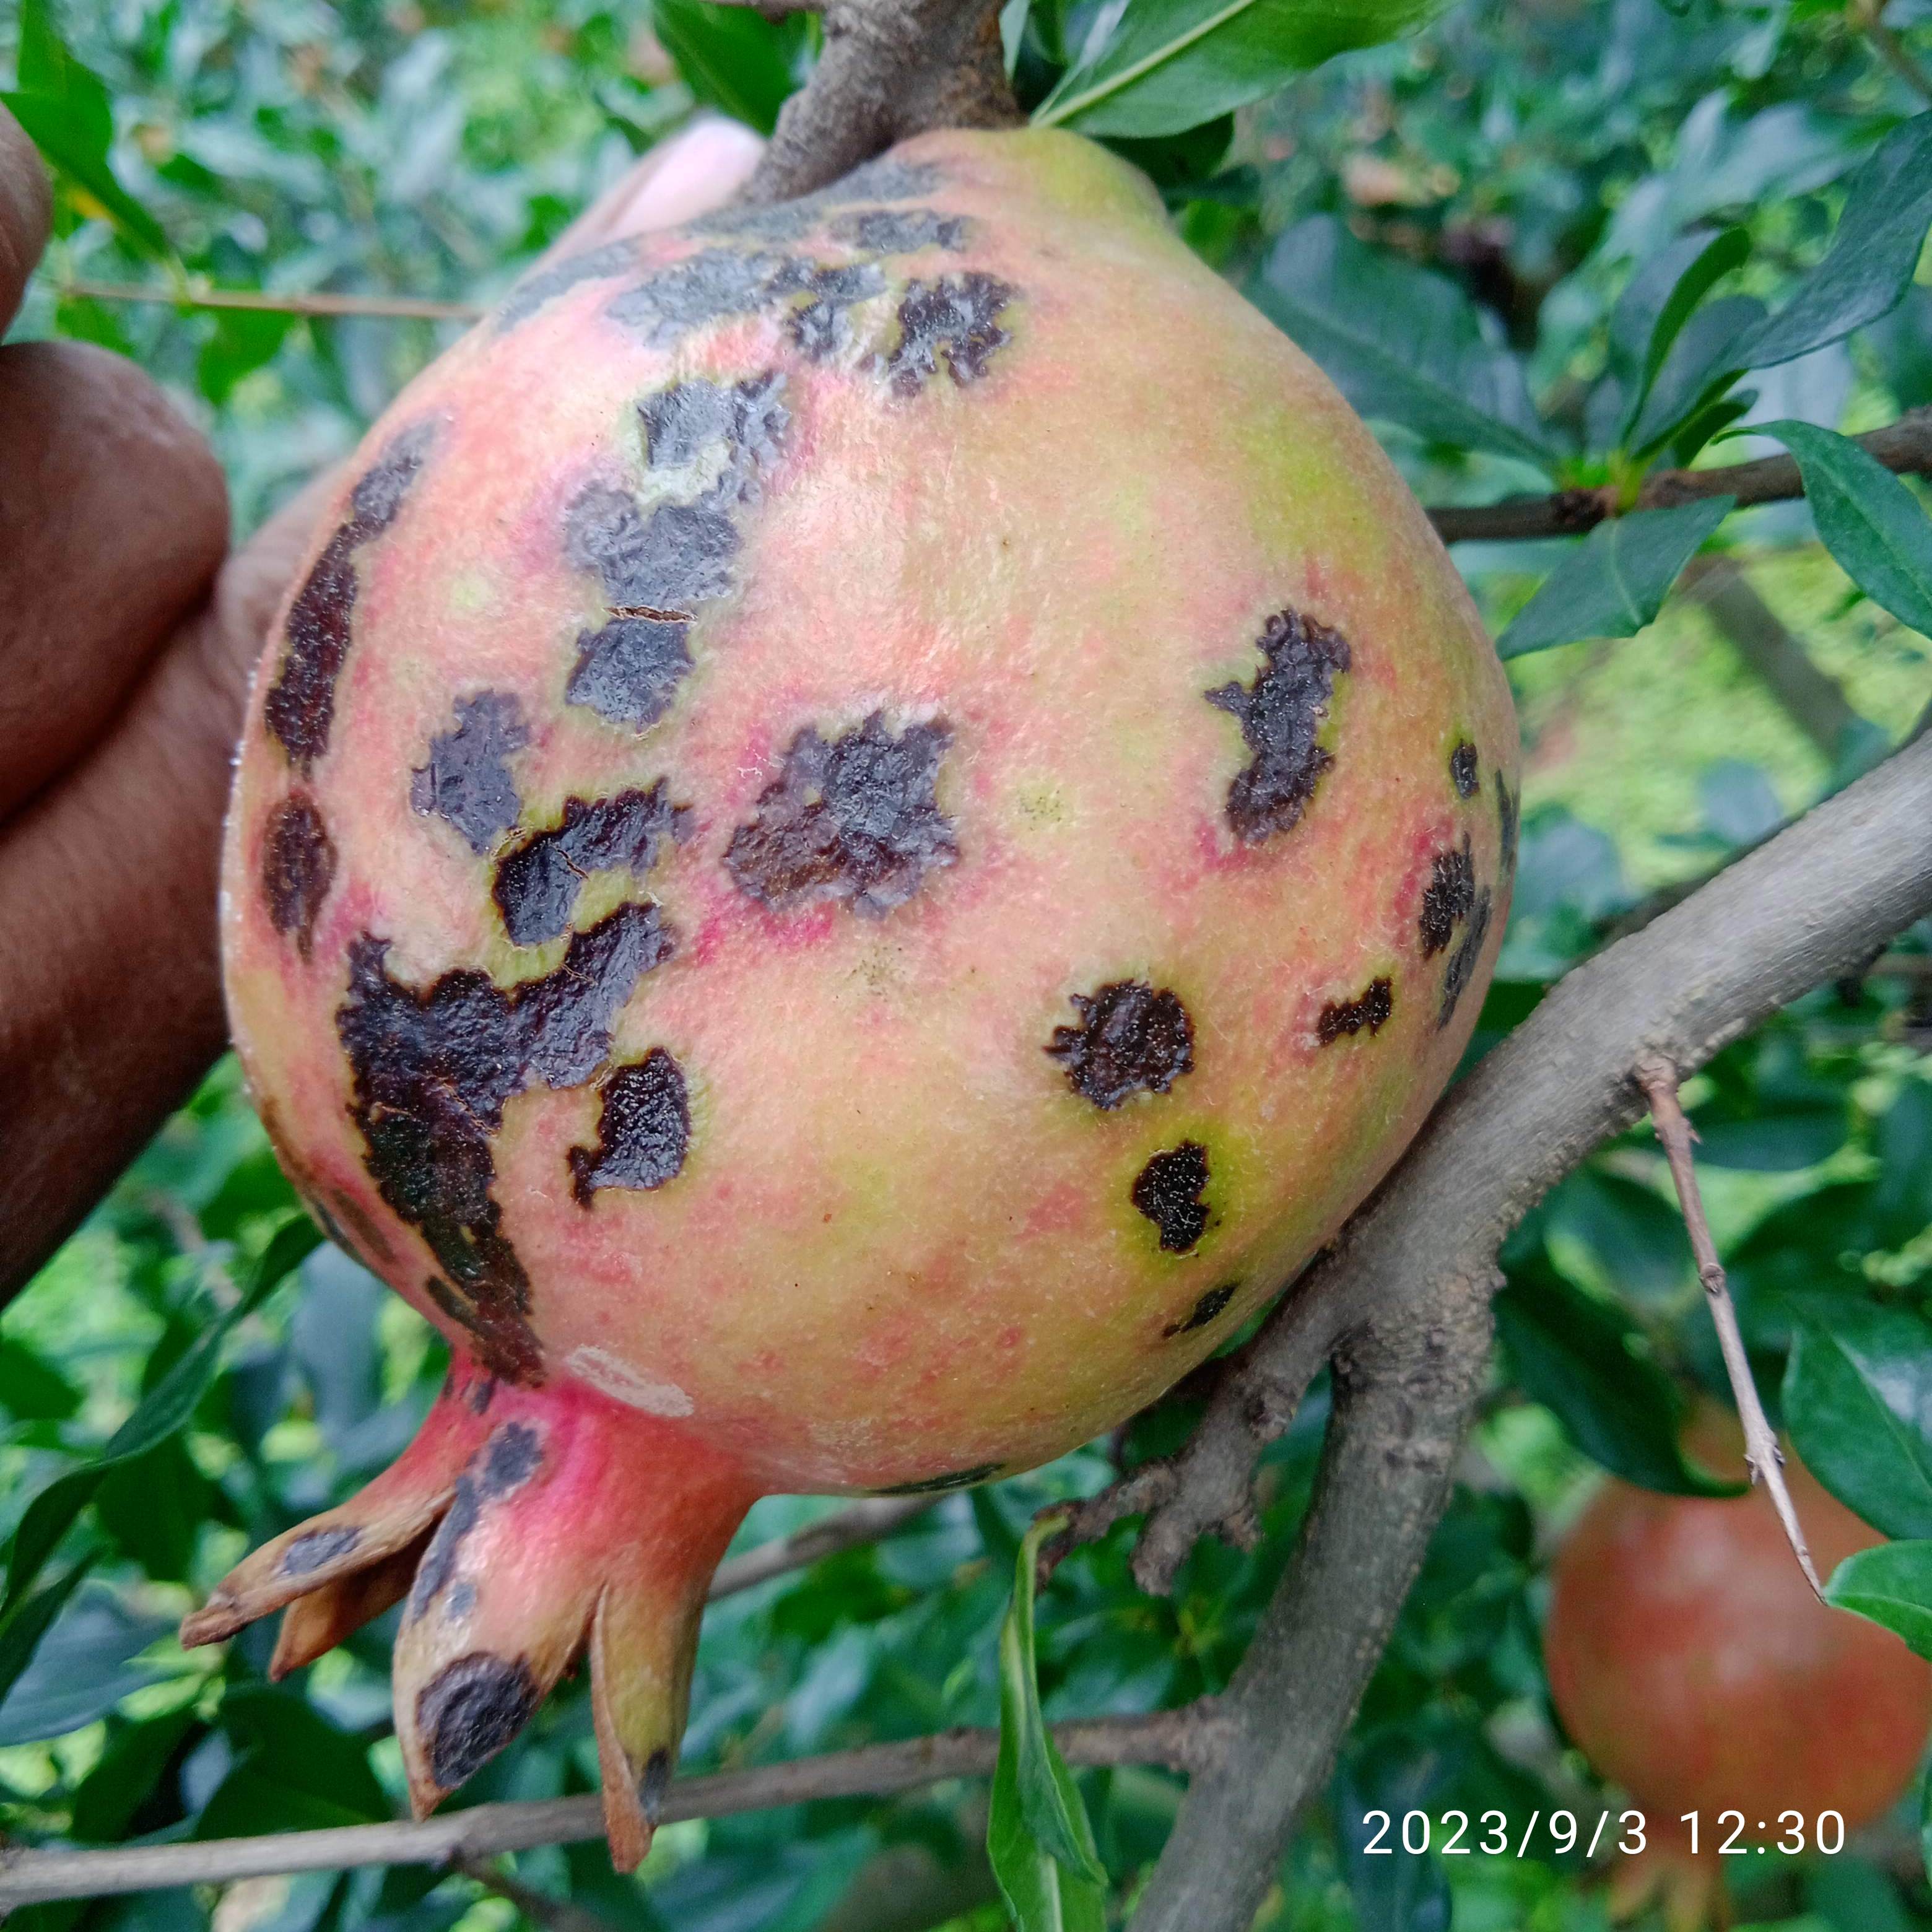
Label: Anthracnose